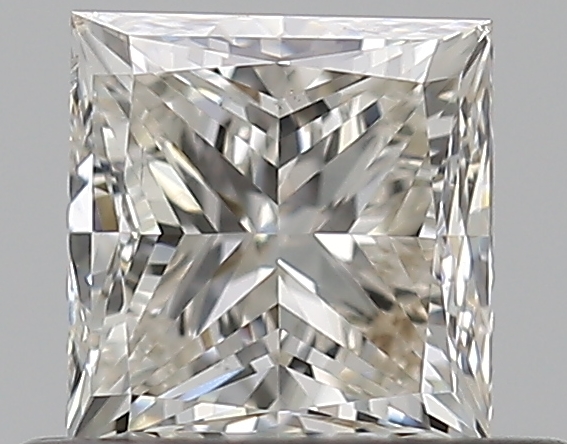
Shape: princess
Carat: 0.5
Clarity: SI1
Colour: J
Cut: VG
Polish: EX
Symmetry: VG
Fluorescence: N
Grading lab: GIA
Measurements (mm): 4.23 x 4.1 x 3.11